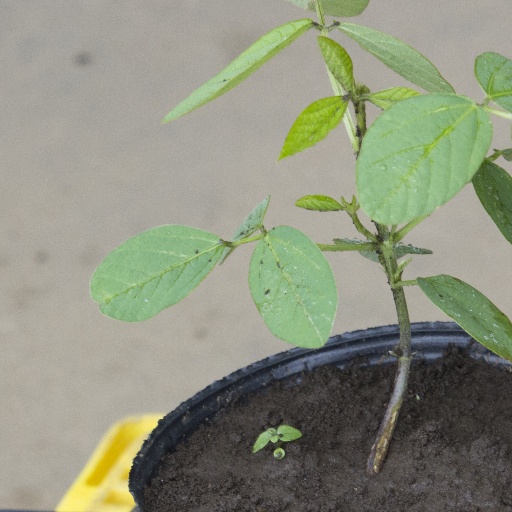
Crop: soybean